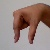
The image shows a hand gesture representing the letter 'Q' in Indian Sign Language.